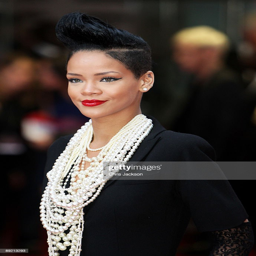
musical artist attends the film premiere .